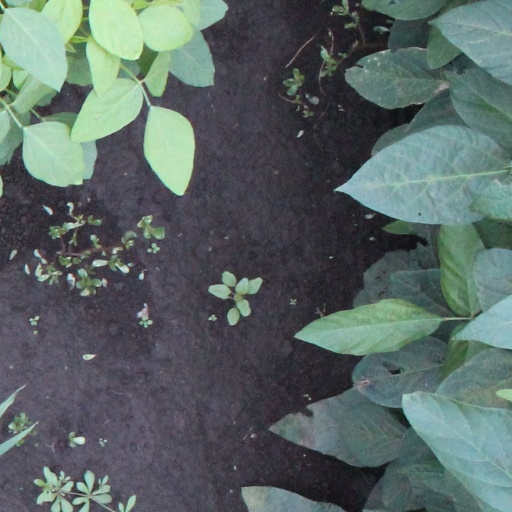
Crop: soybean